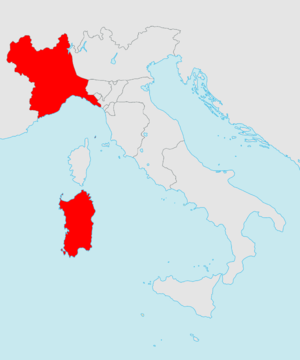
La fusion parfaite est une expression purement administrative qui désigna, sans influence aucune sur les titres féodaux, l'union politique et administrative entre les différents États, possessions et territoires de la Maison de Savoie, c'est-à-dire entre le royaume insulaire de Sardaigne et les autres États, dits de terre-ferme, notamment le duché de Savoie, la principauté de Piémont, le comté de Nice ou encore la Ligurie, le marquisat de Saluces, le pas de Suse, etc. Cette fusion administrative, qui eut lieu sous le règne de Charles-Albert en 1847, aboutit à faire des États de Savoie, devenus administrativement le « royaume de Sardaigne », un État plus centralisé bien que toutefois « non centraliste ».